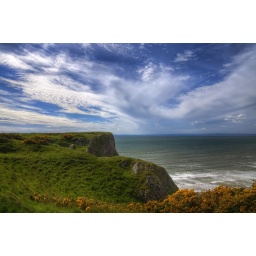
Altocumulus and cirrus clouds explode over The Gower coast at Rhossili